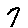
Label: 7